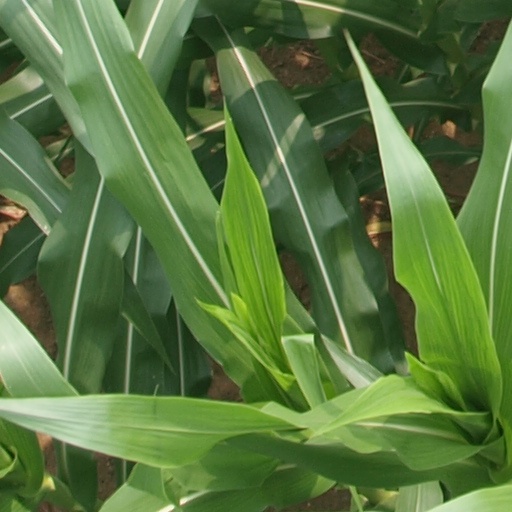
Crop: maize; corn